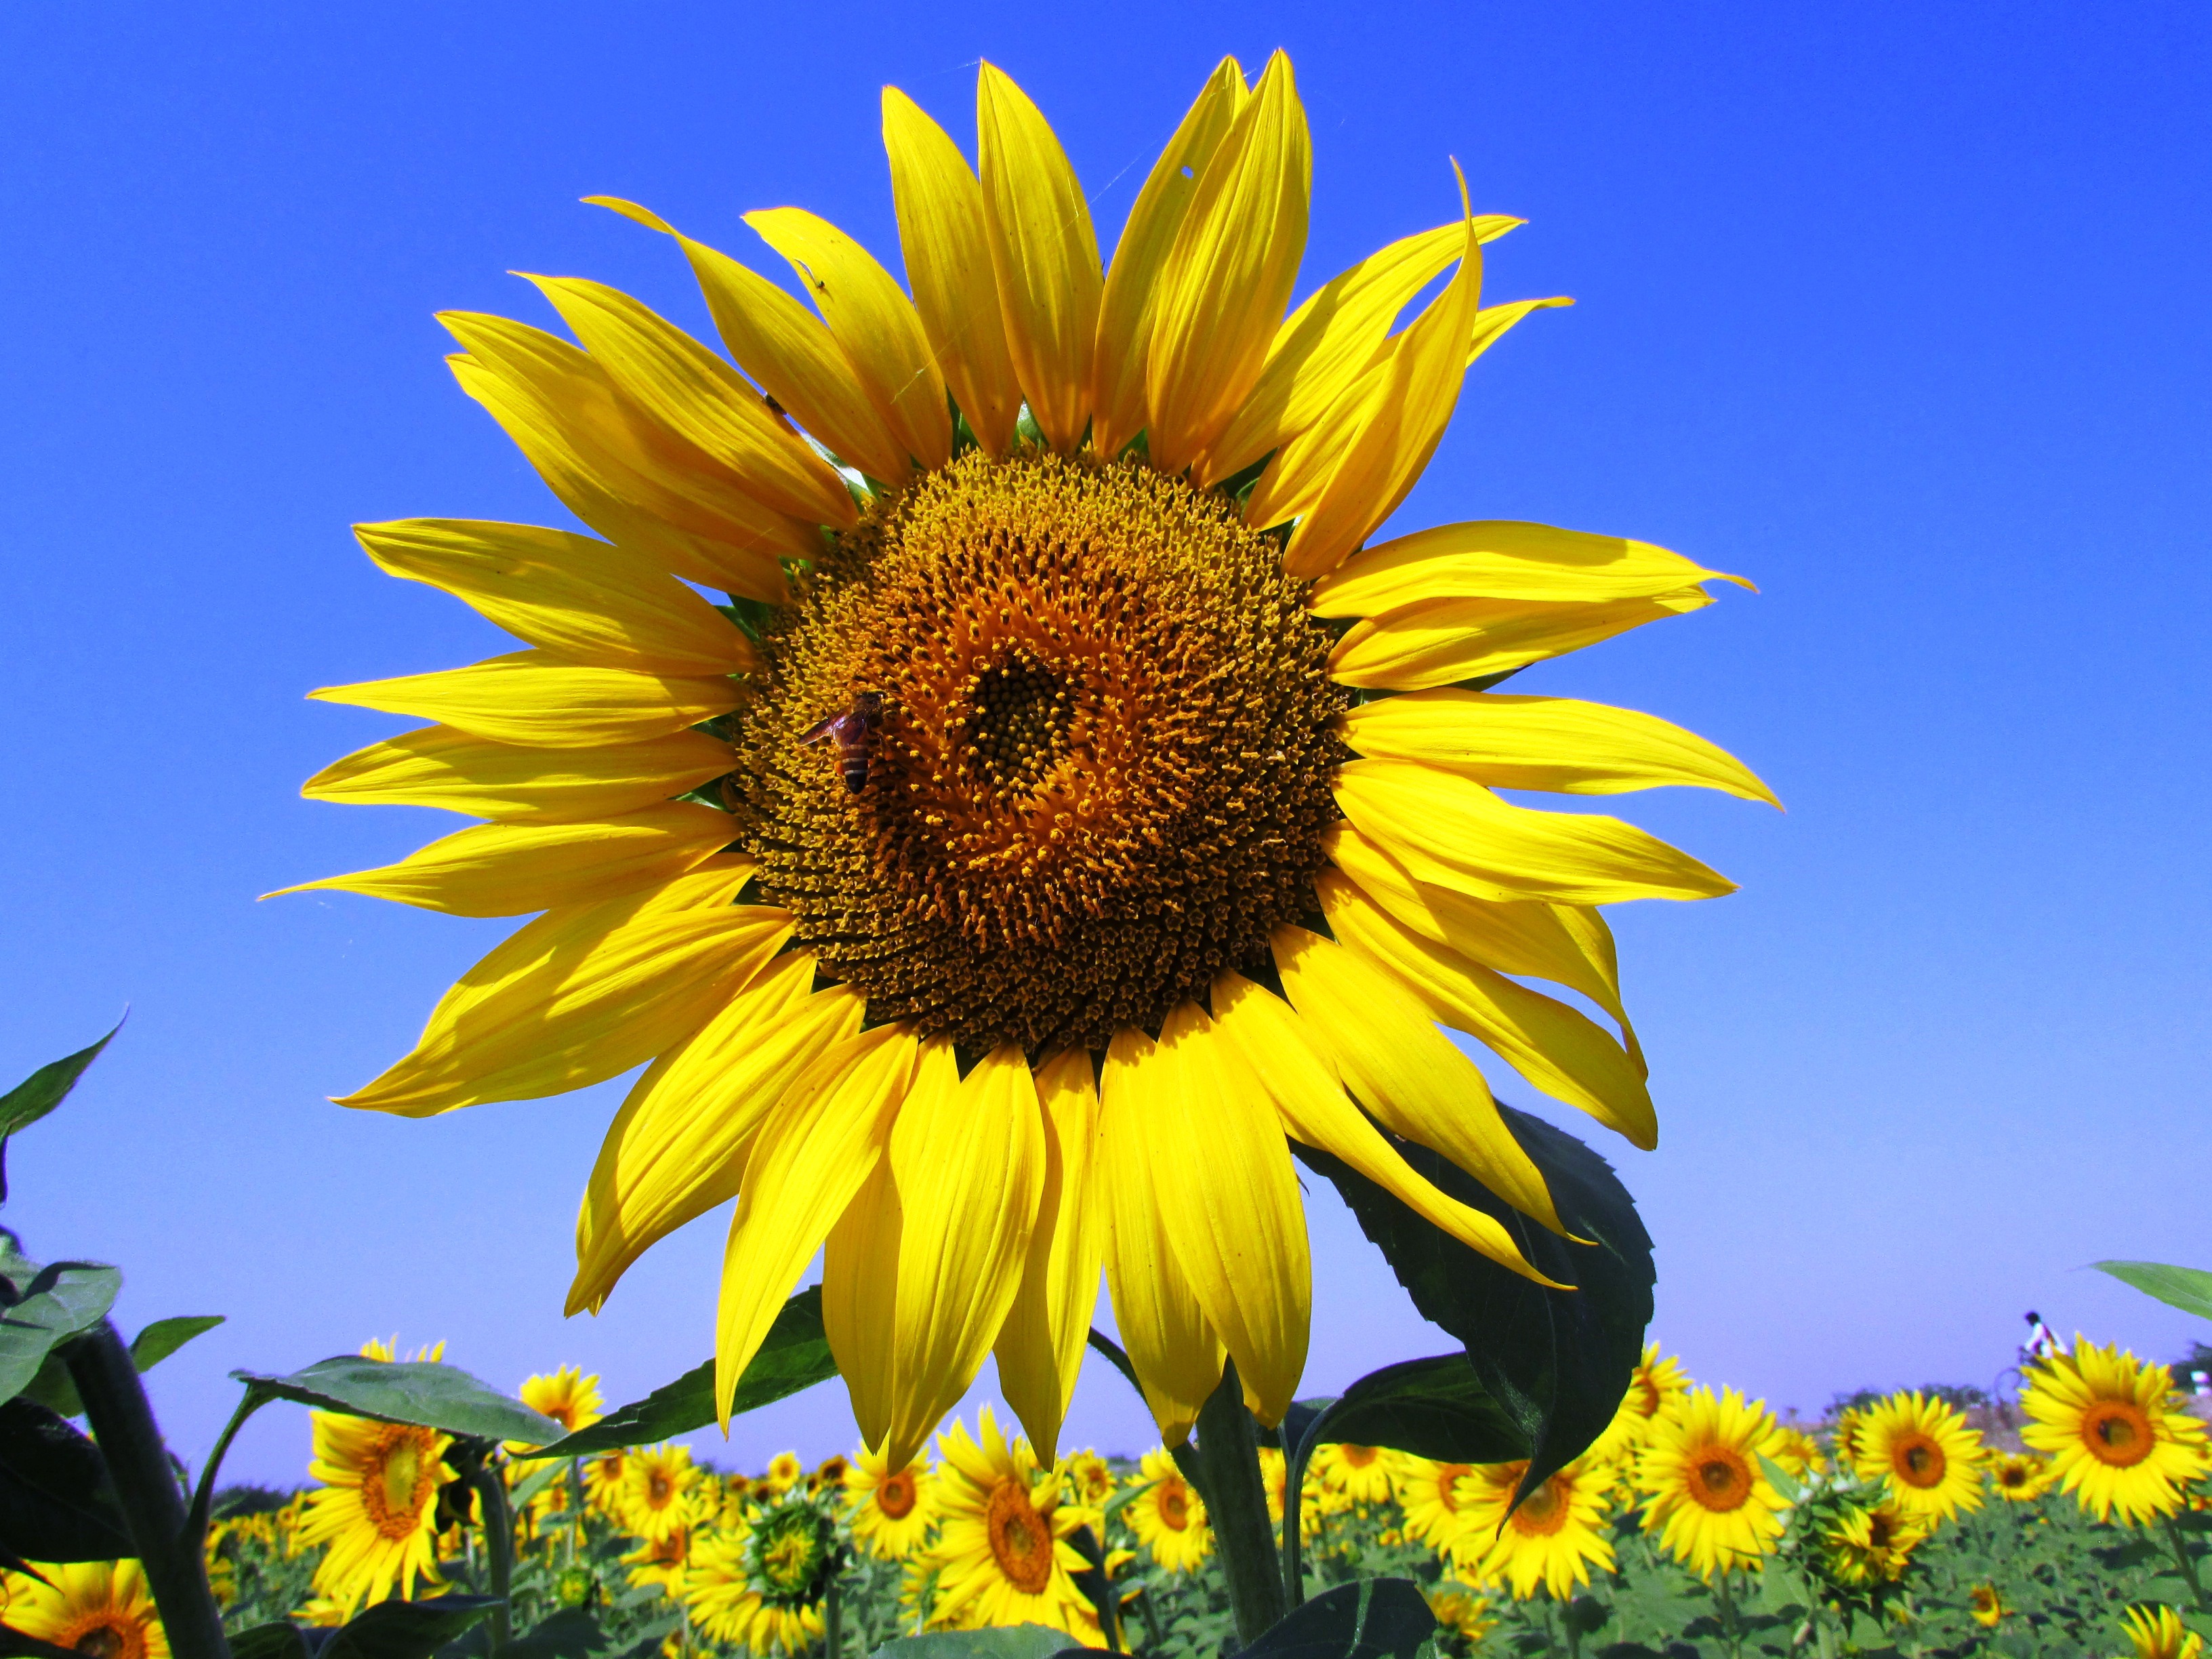
nature, plant, sky, field, flower, floral, wild, farming, produce, scenic, macro, natural, scenery, fresh, blooming, blue, colorful, yellow, flora, sunflower, plants, close up, cheerful, sunny, farms, fields, sunflowers, gardening, petals, decorative, bright, blossoms, growing, big, day, large, gardens, ornamental, vibrant, blooms, vegetarian food, flowering plant, daisy family, asterales, sky background, sunflower seed, land plant